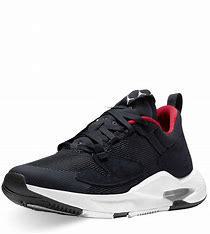
Brand: Jordan
Model: Air Cadence